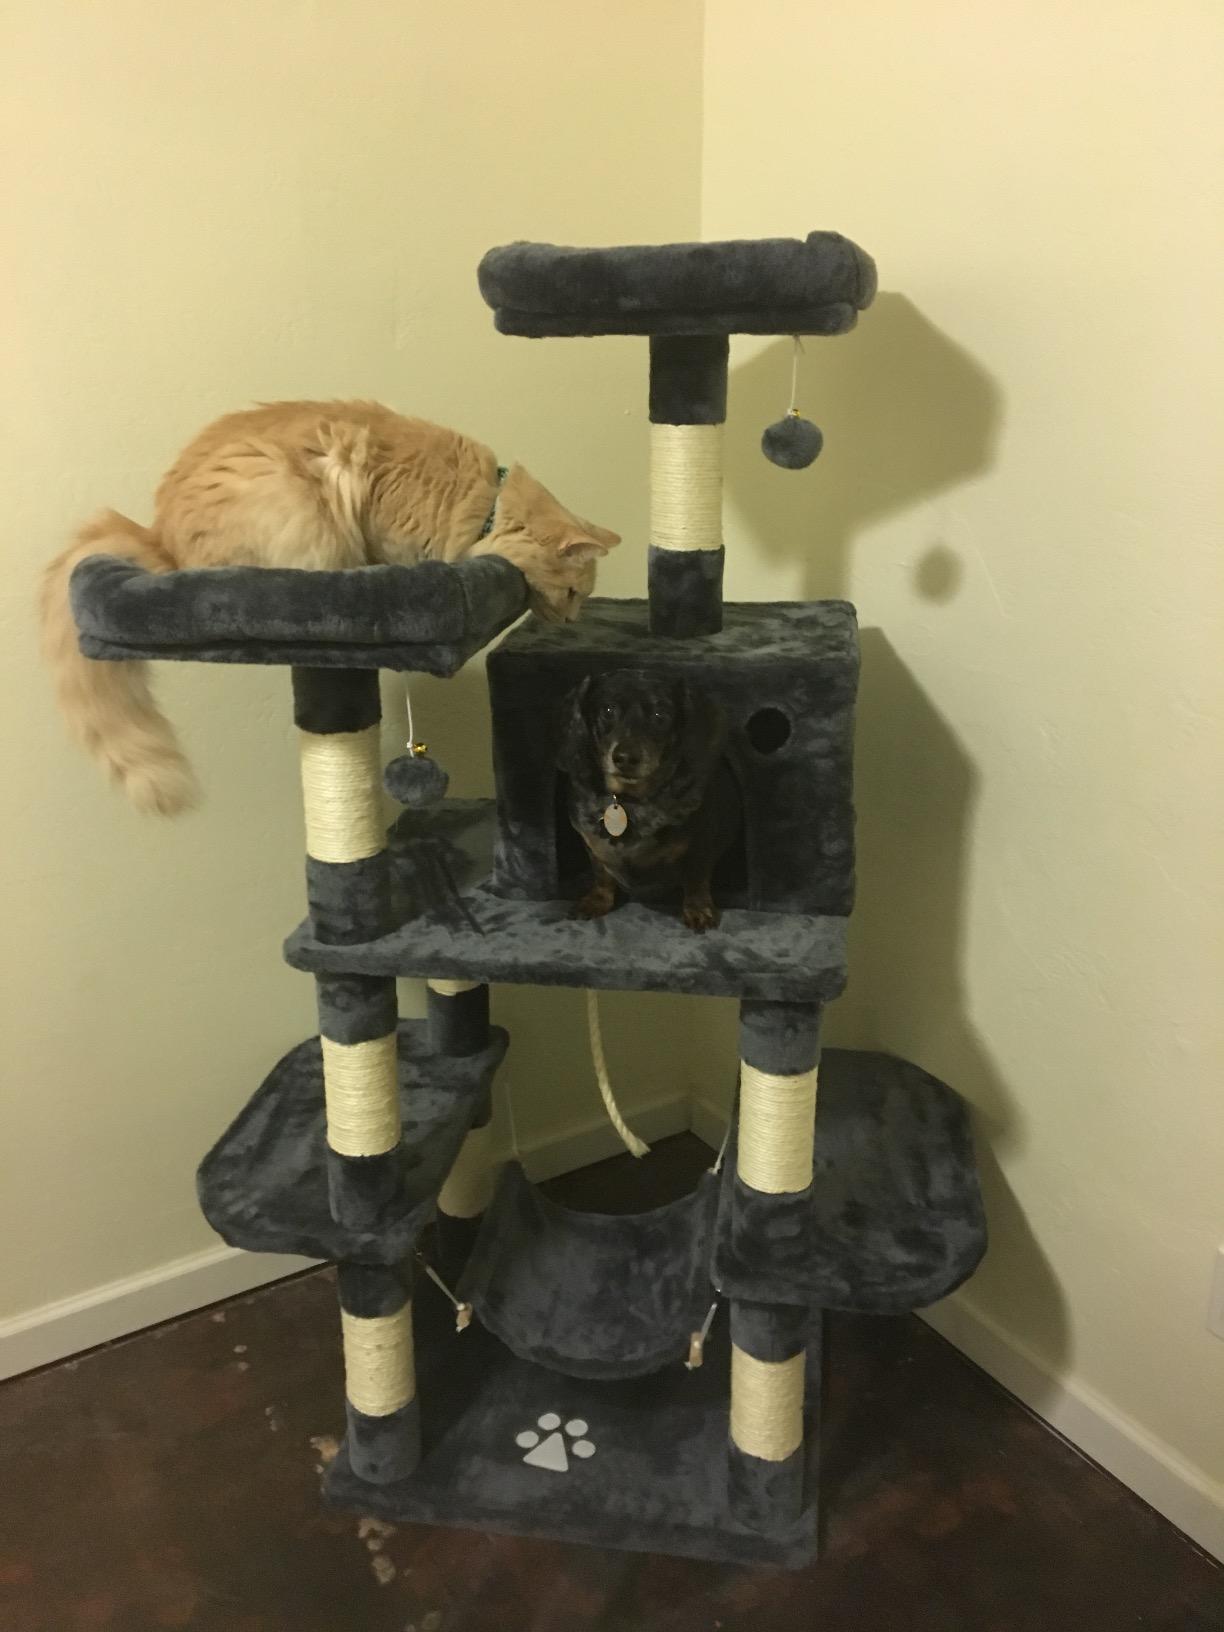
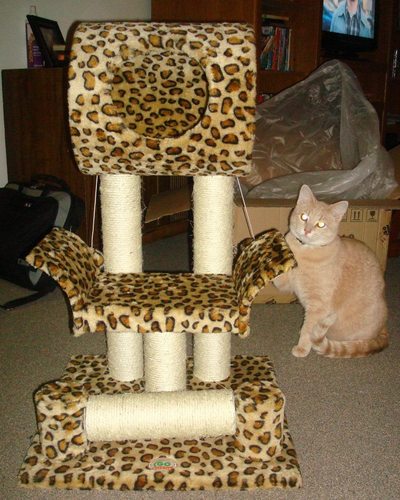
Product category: items_cat tree
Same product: no